Break Free (film)

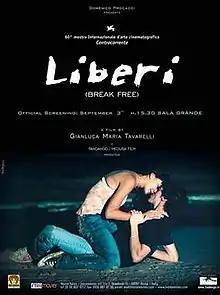

Break Free is a 2003 Italian romantic comedy-drama film directed by Gianluca Maria Tavarelli.